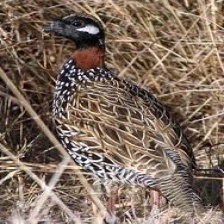
Species: BLACK FRANCOLIN
Scientific name: FRANCOLINUS FRANCOLINUS
ImageNet parent category: partridge